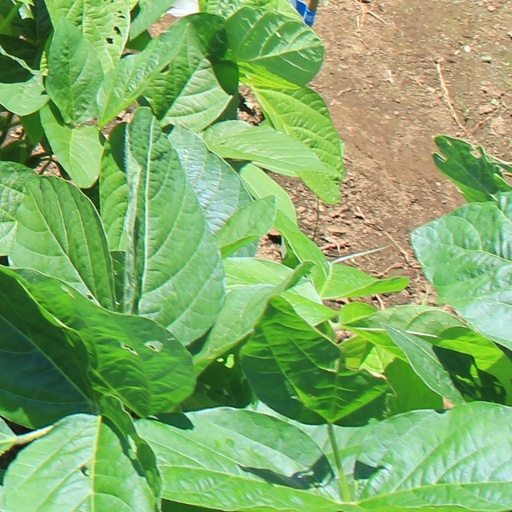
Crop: soybean